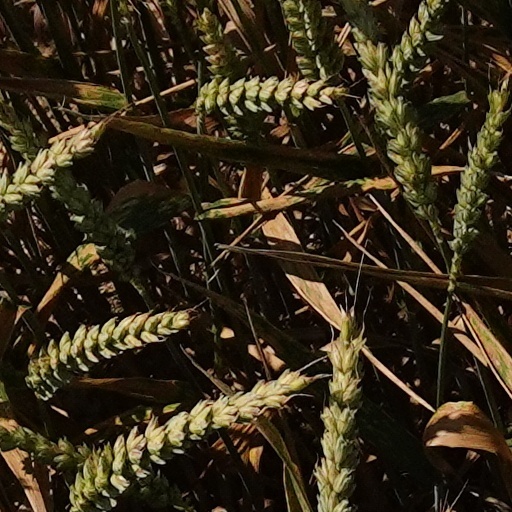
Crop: wheat